Handbag

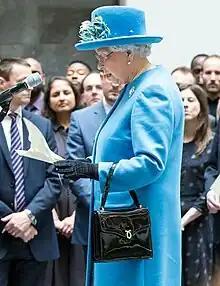
Queen Elizabeth II with a Launer London bag in 2015

When handbags started to become popular, they were criticized as unfeminine. In the early 20th century, Sigmund Freud argued that purses were sexually suggestive as the structure of the purse symbolized female genitalia and sexuality. Before handbags, pockets were secured inside of a woman's dress which held personal items and retrieving items was done discreetly and modestly. Because handbags are carried in the open, the accessory exposed a woman's personal items. To Freud, a woman retrieving items from her purse was a representation of masturbation.